A Flower of Evil

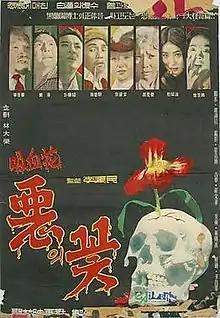
Poster to "A Flower of Evil" (1961)

A Flower of Evil is a 1961 South Korean horror film directed and produced by Lee Yong-min.